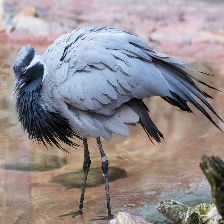
Species: DEMOISELLE CRANE
Scientific name: GRUS VIRGO
ImageNet parent category: crane